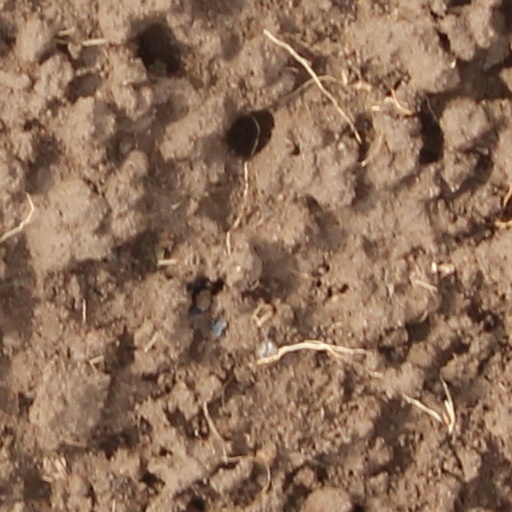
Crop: wheat